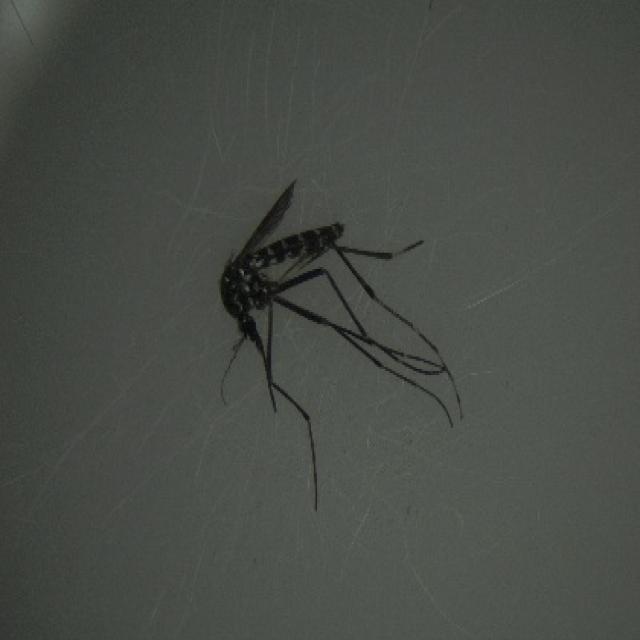
Species: aedes_albopictus